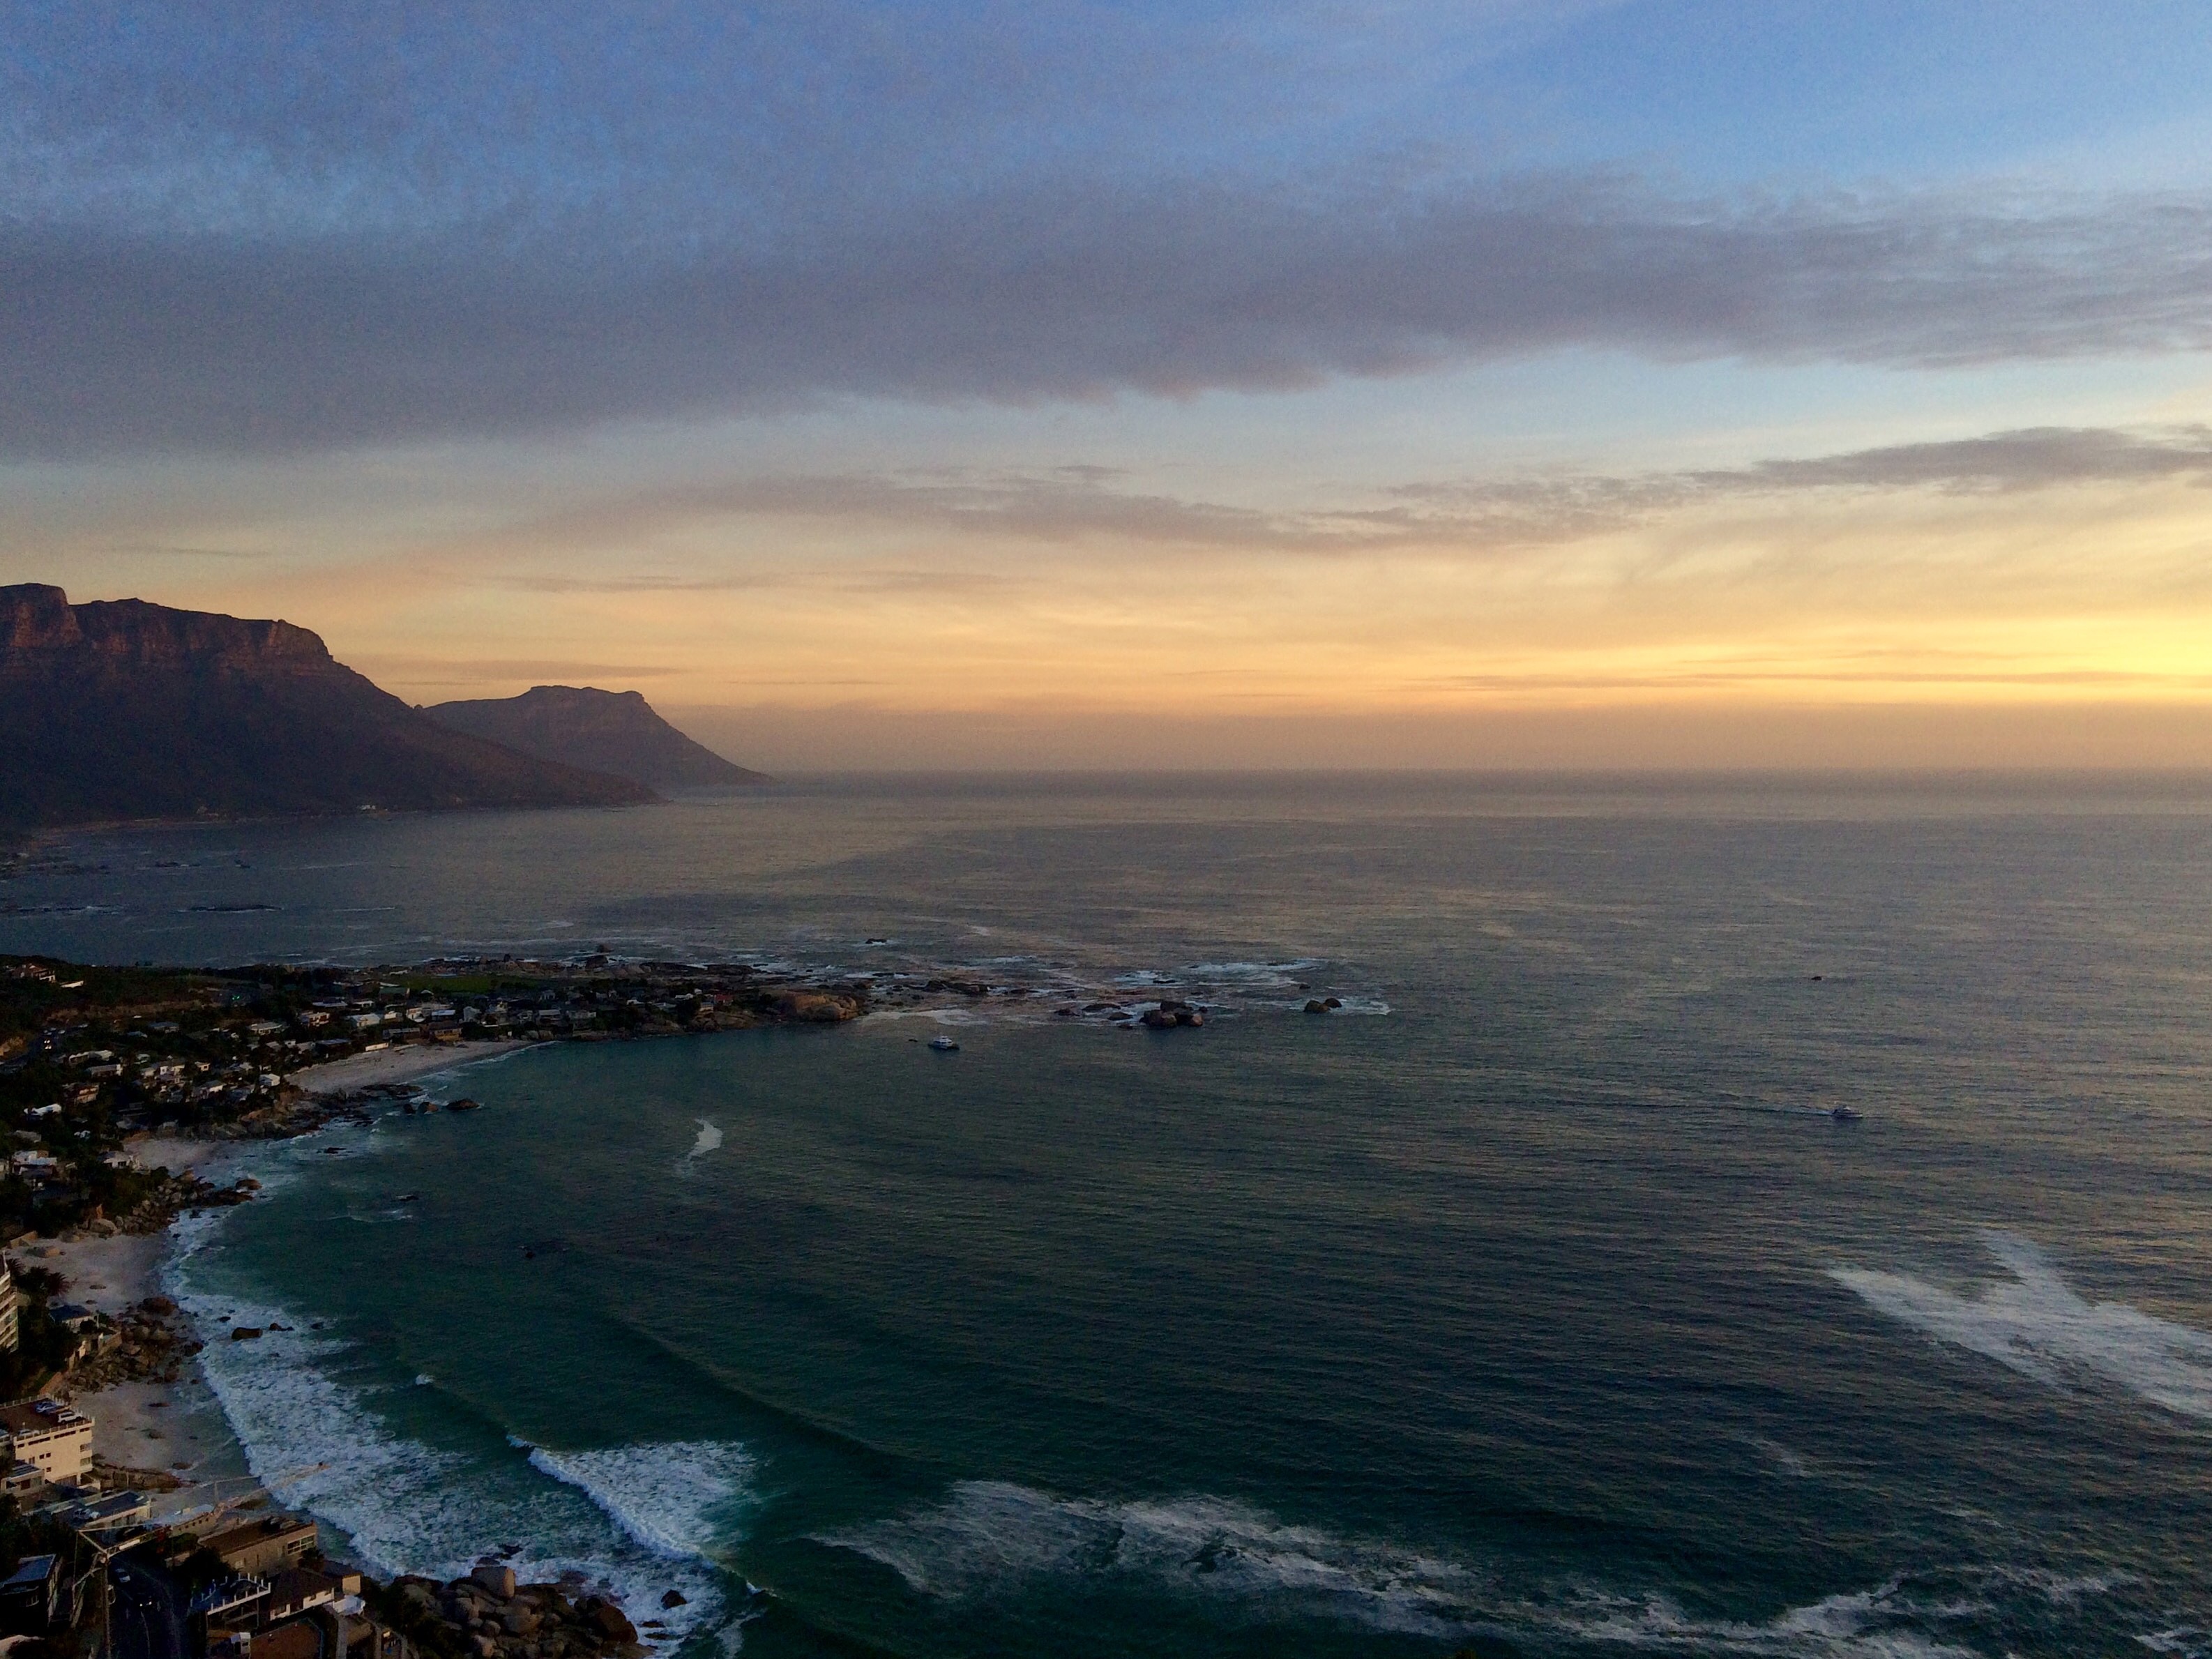
beach, sea, coast, ocean, horizon, cloud, sunrise, sunset, morning, shore, wave, dawn, cliff, dusk, evening, bay, terrain, body of water, cape, atmospheric phenomenon, wind wave